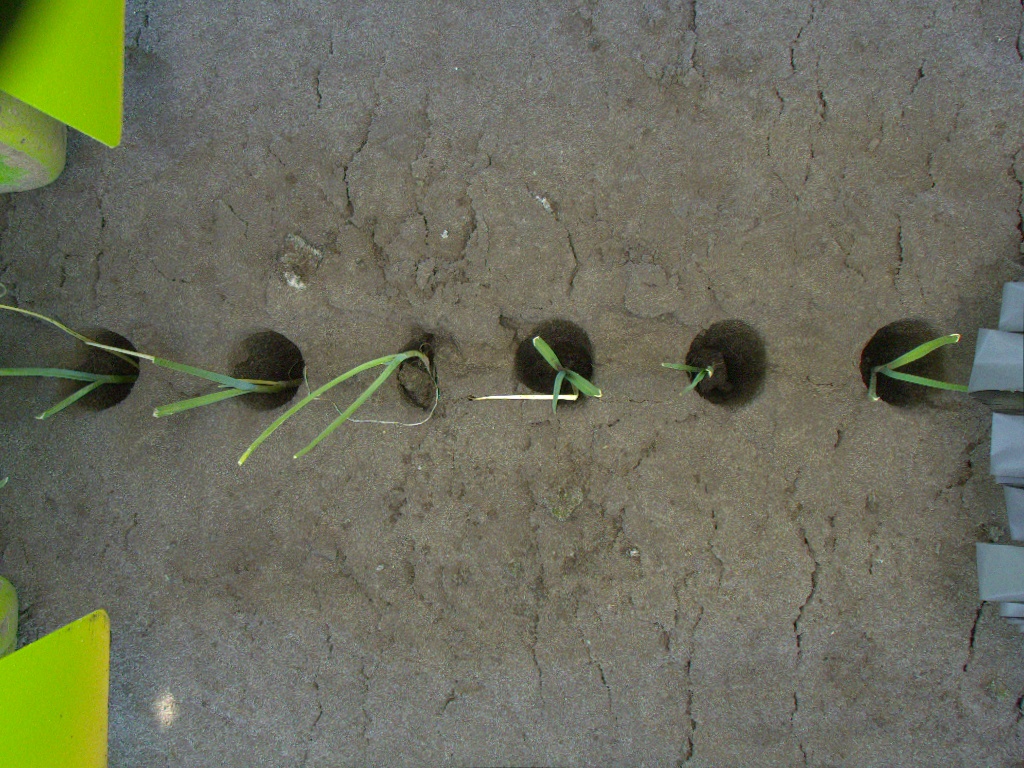
Crop: leek
Objects: stem_leek, stem_leek, stem_leek, stem_leek, stem_leek, stem_leek, leek, leek, leek, leek, leek, leek